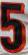
Number: 5